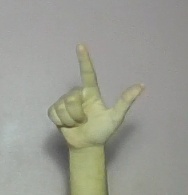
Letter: laam